Mark Kiger

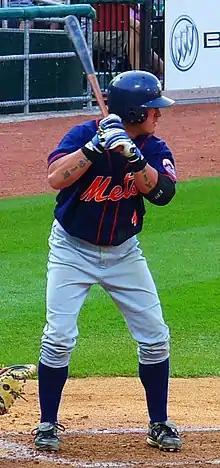
Kiger at bat for the Binghamton Mets

Mark Winston Kiger (born May 30, 1980) is an American former professional baseball infielder. Kiger made his Major League Baseball (MLB) debut in the 2006 postseason, and never played in an MLB regular season game. He is the only player in major league history to have played his entire career in the postseason, and the second of only six players to have made their major league debut in the postseason, the first being Bug Holliday in 1885.